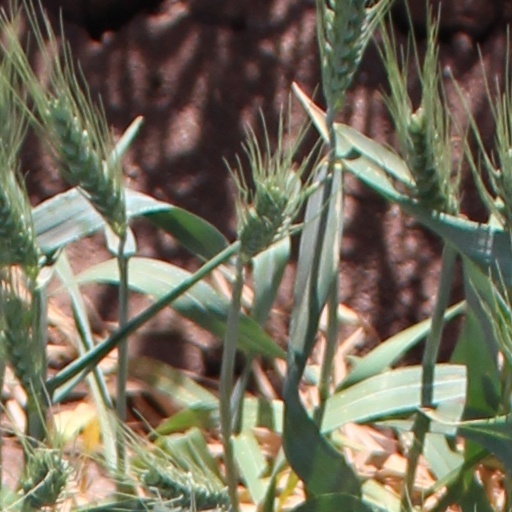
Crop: wheat